Describe the emotion expressed in this image:  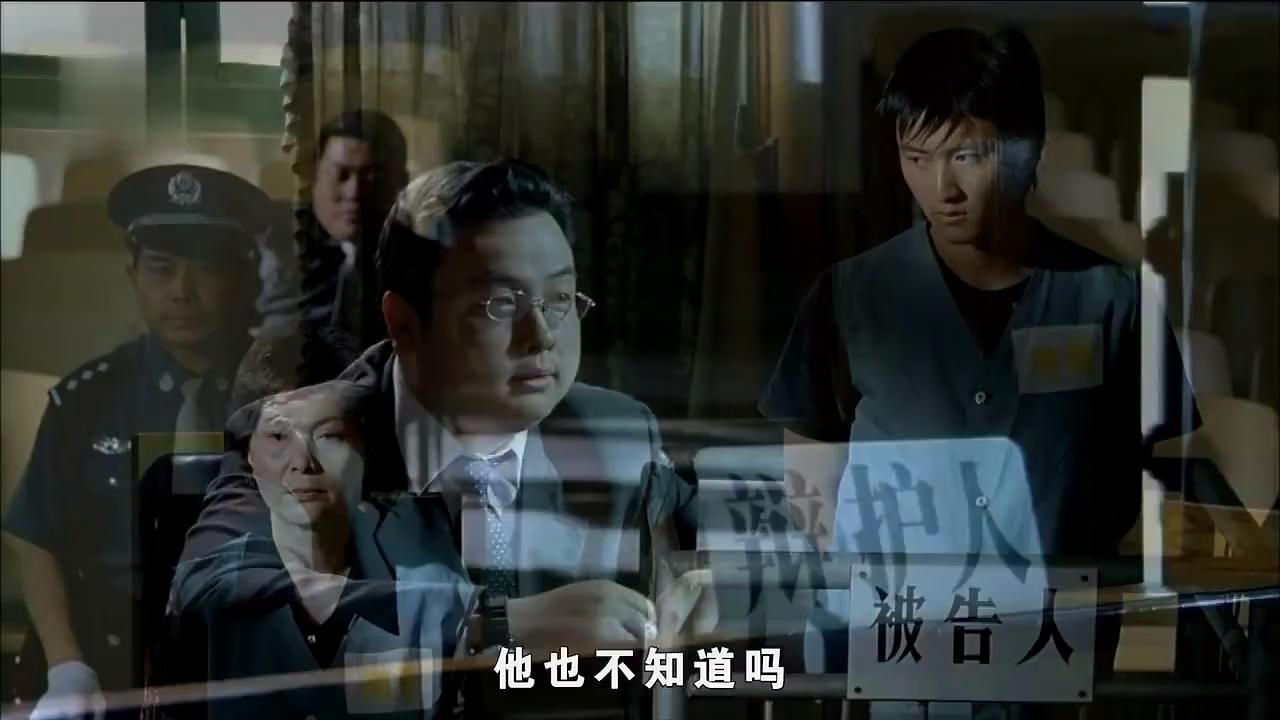
This person displays Pain, valence and arousal with low intensity.